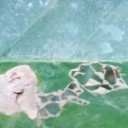
Label: Miner